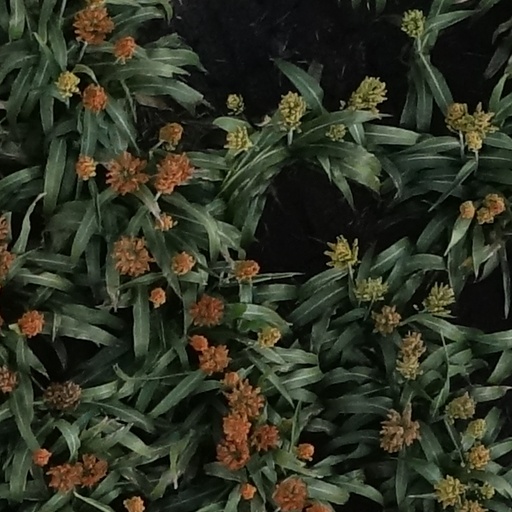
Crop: sorghum